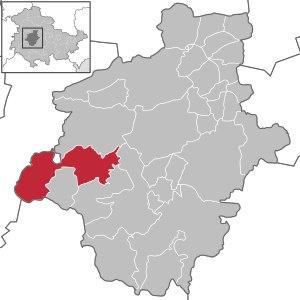
Waltershausen est une ville allemande située dans l'arrondissement de Gotha, en Thuringe. Bâtie à l'ombre du château de Tenneberg, qui fut une des résidences des landgraves de Thuringe et siège du seul fabricant survivant de véhicules de l'ancienne RDA, c'est la deuxième ville de l'arrondissement. La célèbre école Salzmannschule se trouve dans le village de Schnepfenthal qui dépend de Waltershausen.